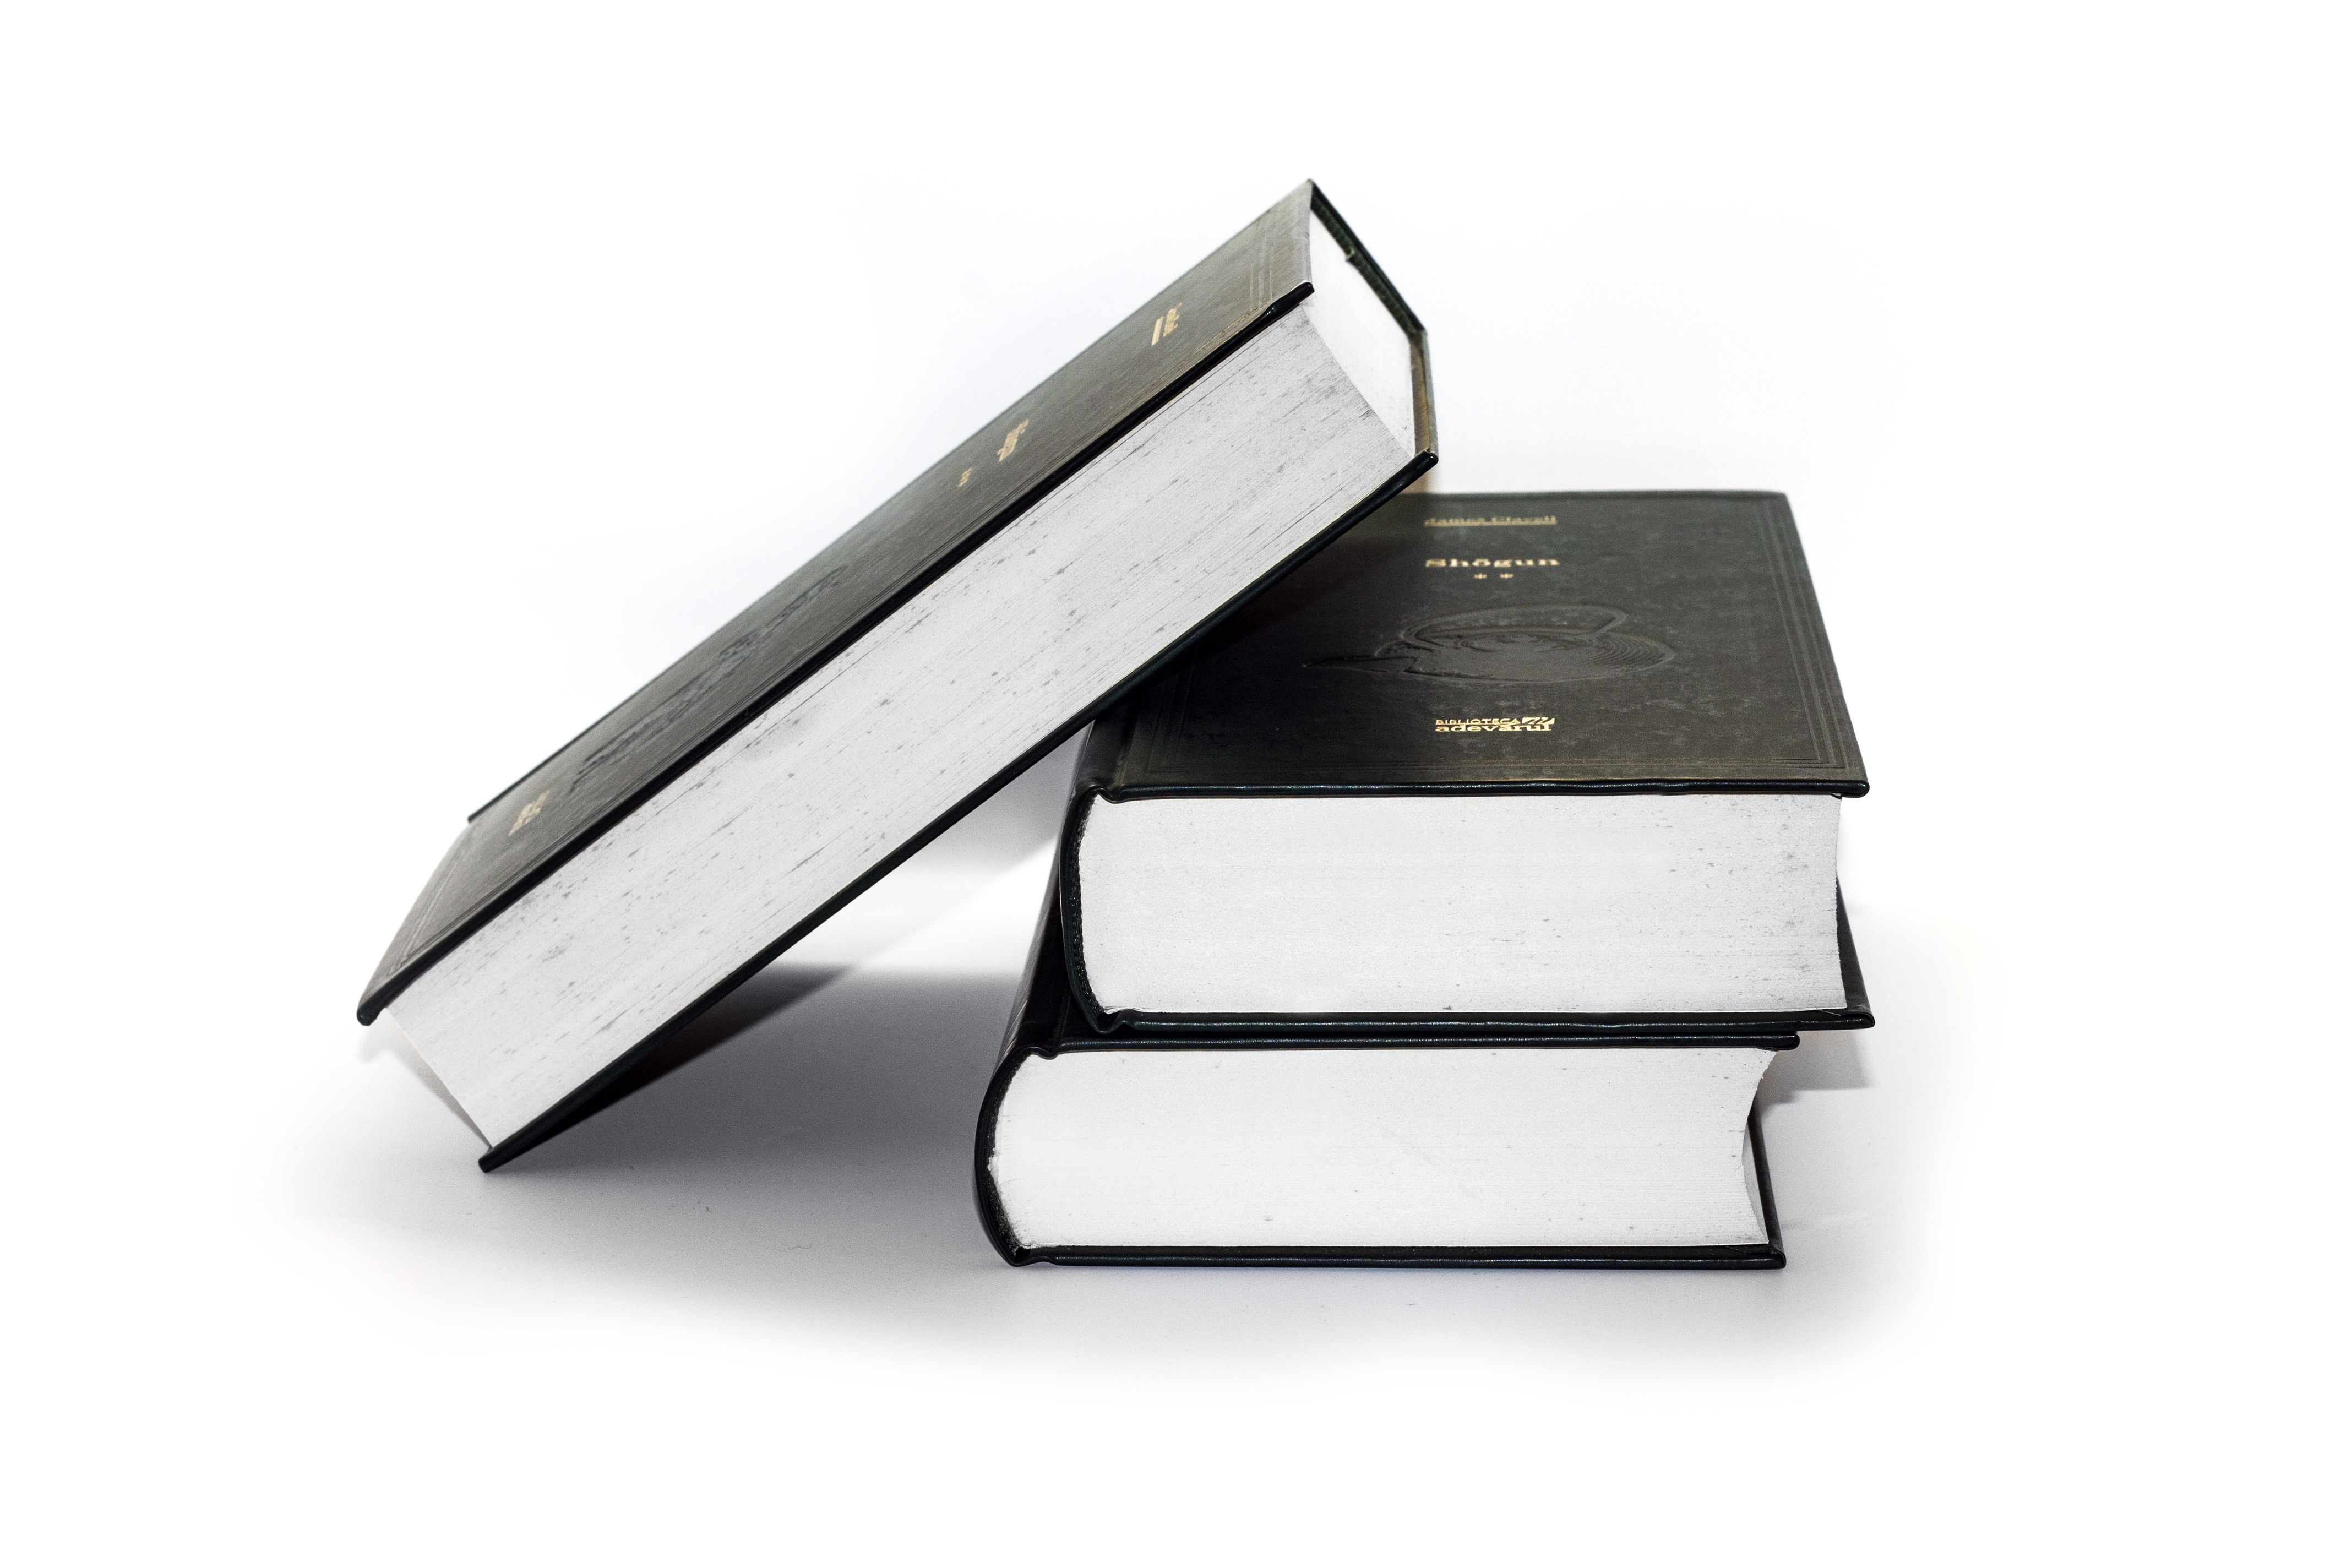
read, isolated, reading, pile, symbol, box, stack, education, product, objects, literature, study, library, books, rectangle, angle, learn, cover, knowledge, white background, product design